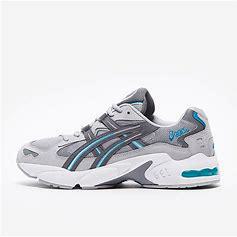
Brand: Asics
Model: Gel Kayano 5 OG